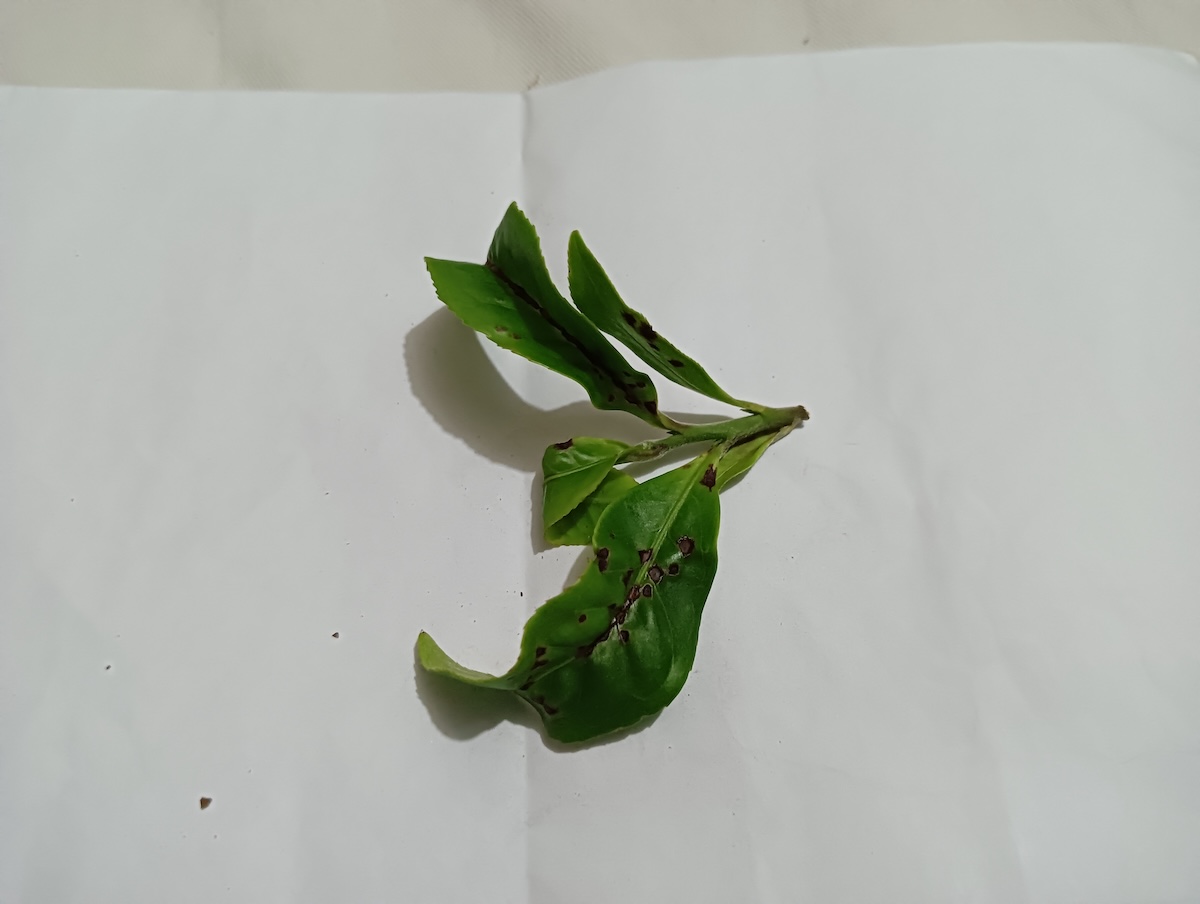
Label: Helopeltis